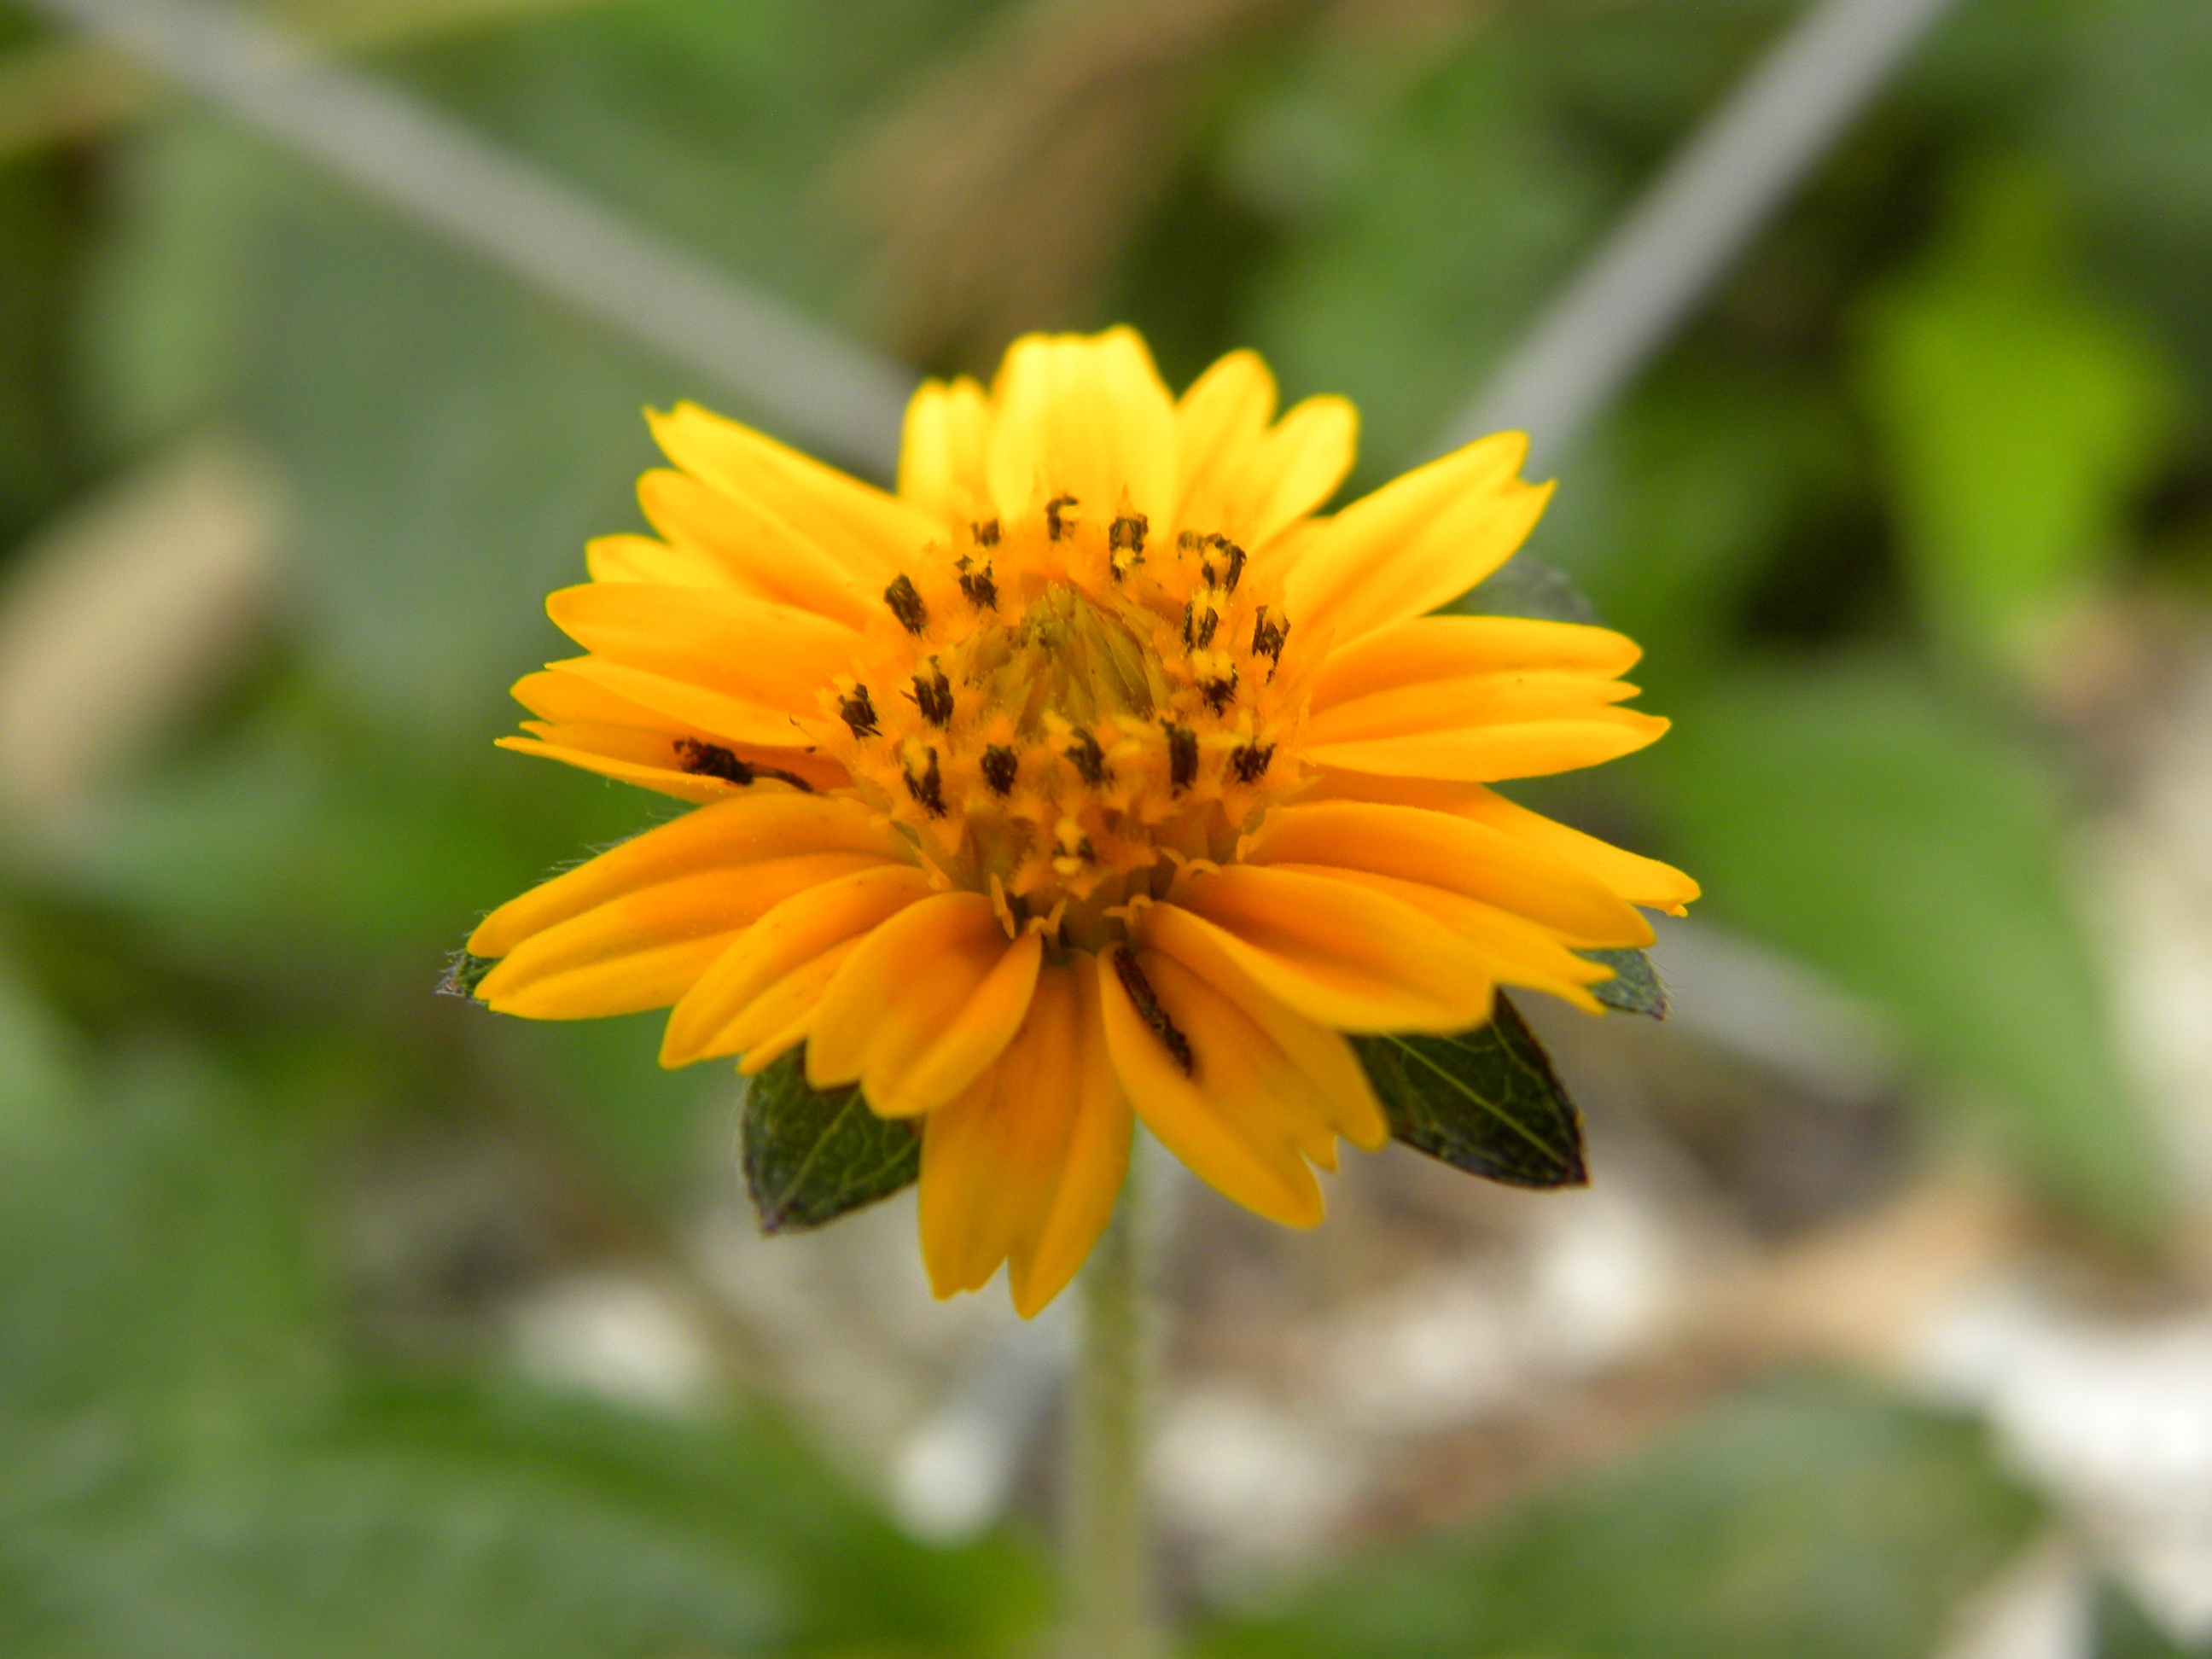
nature, plant, meadow, flower, petal, daisy, herb, botany, yellow, flora, wildflower, nectar, macro photography, flowering plant, daisy family, calendula, oxeye daisy, annual plant, land plant, chamaemelum nobile